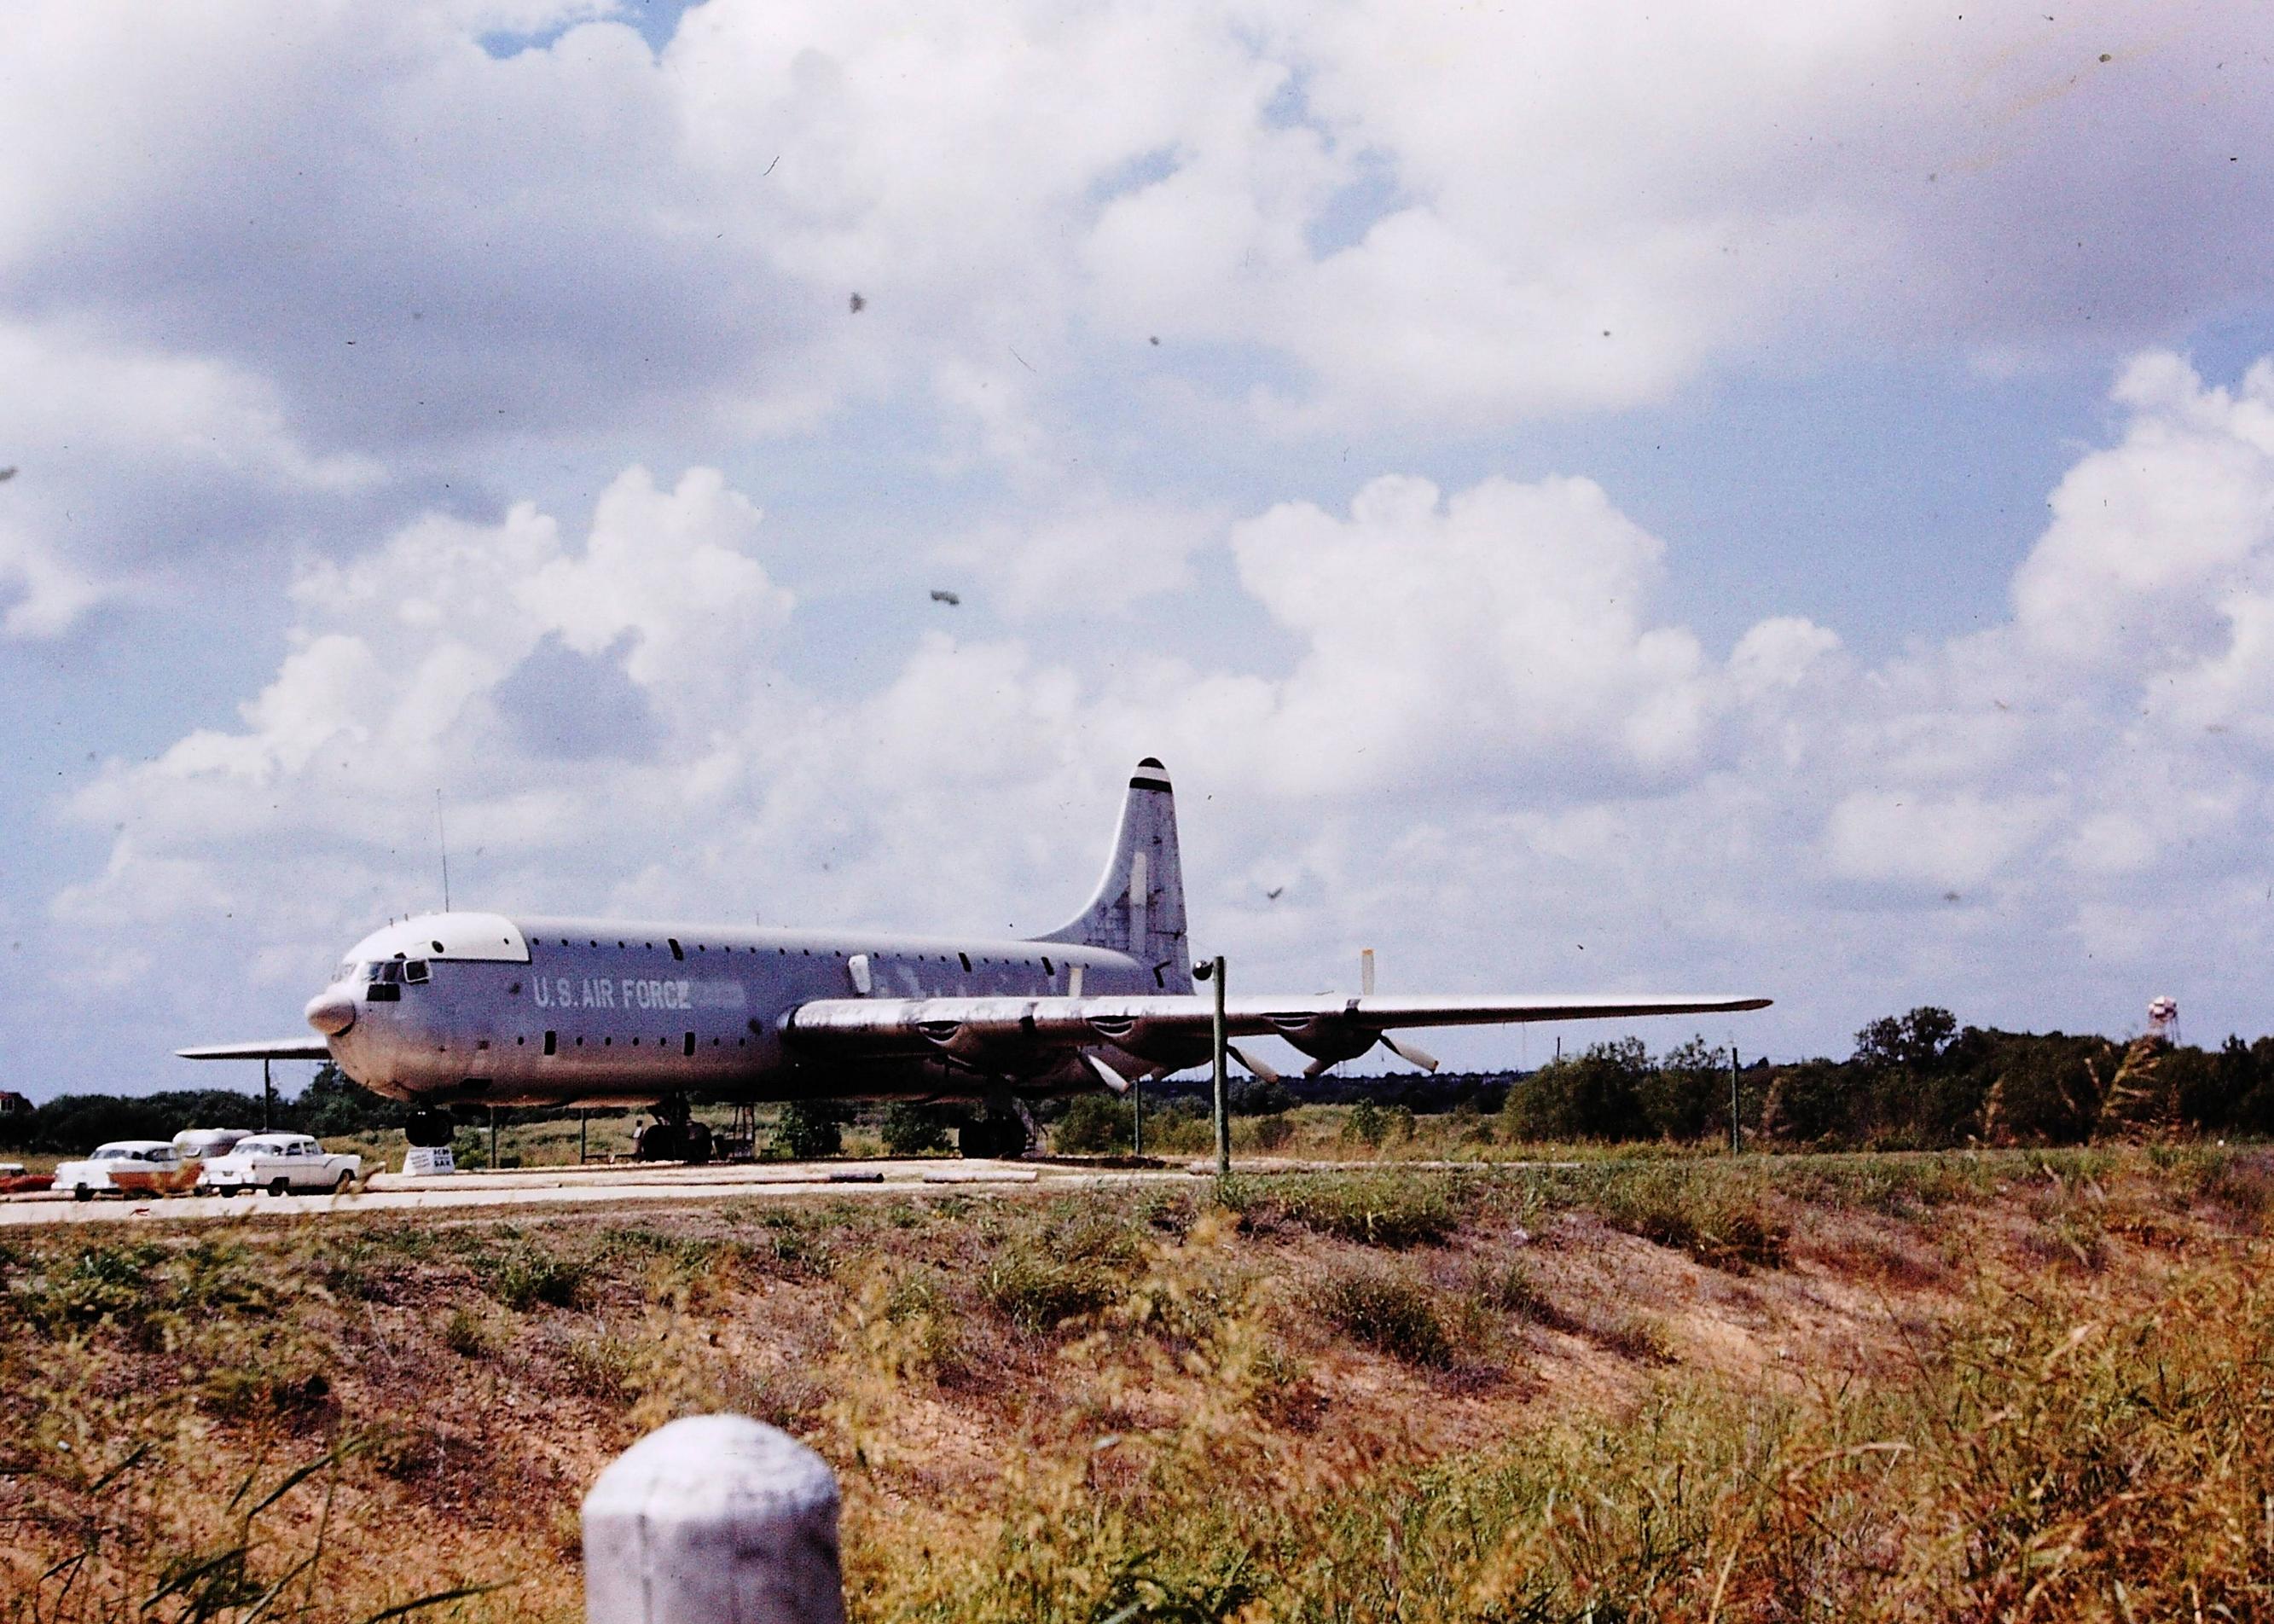
Vehicle type: Planes